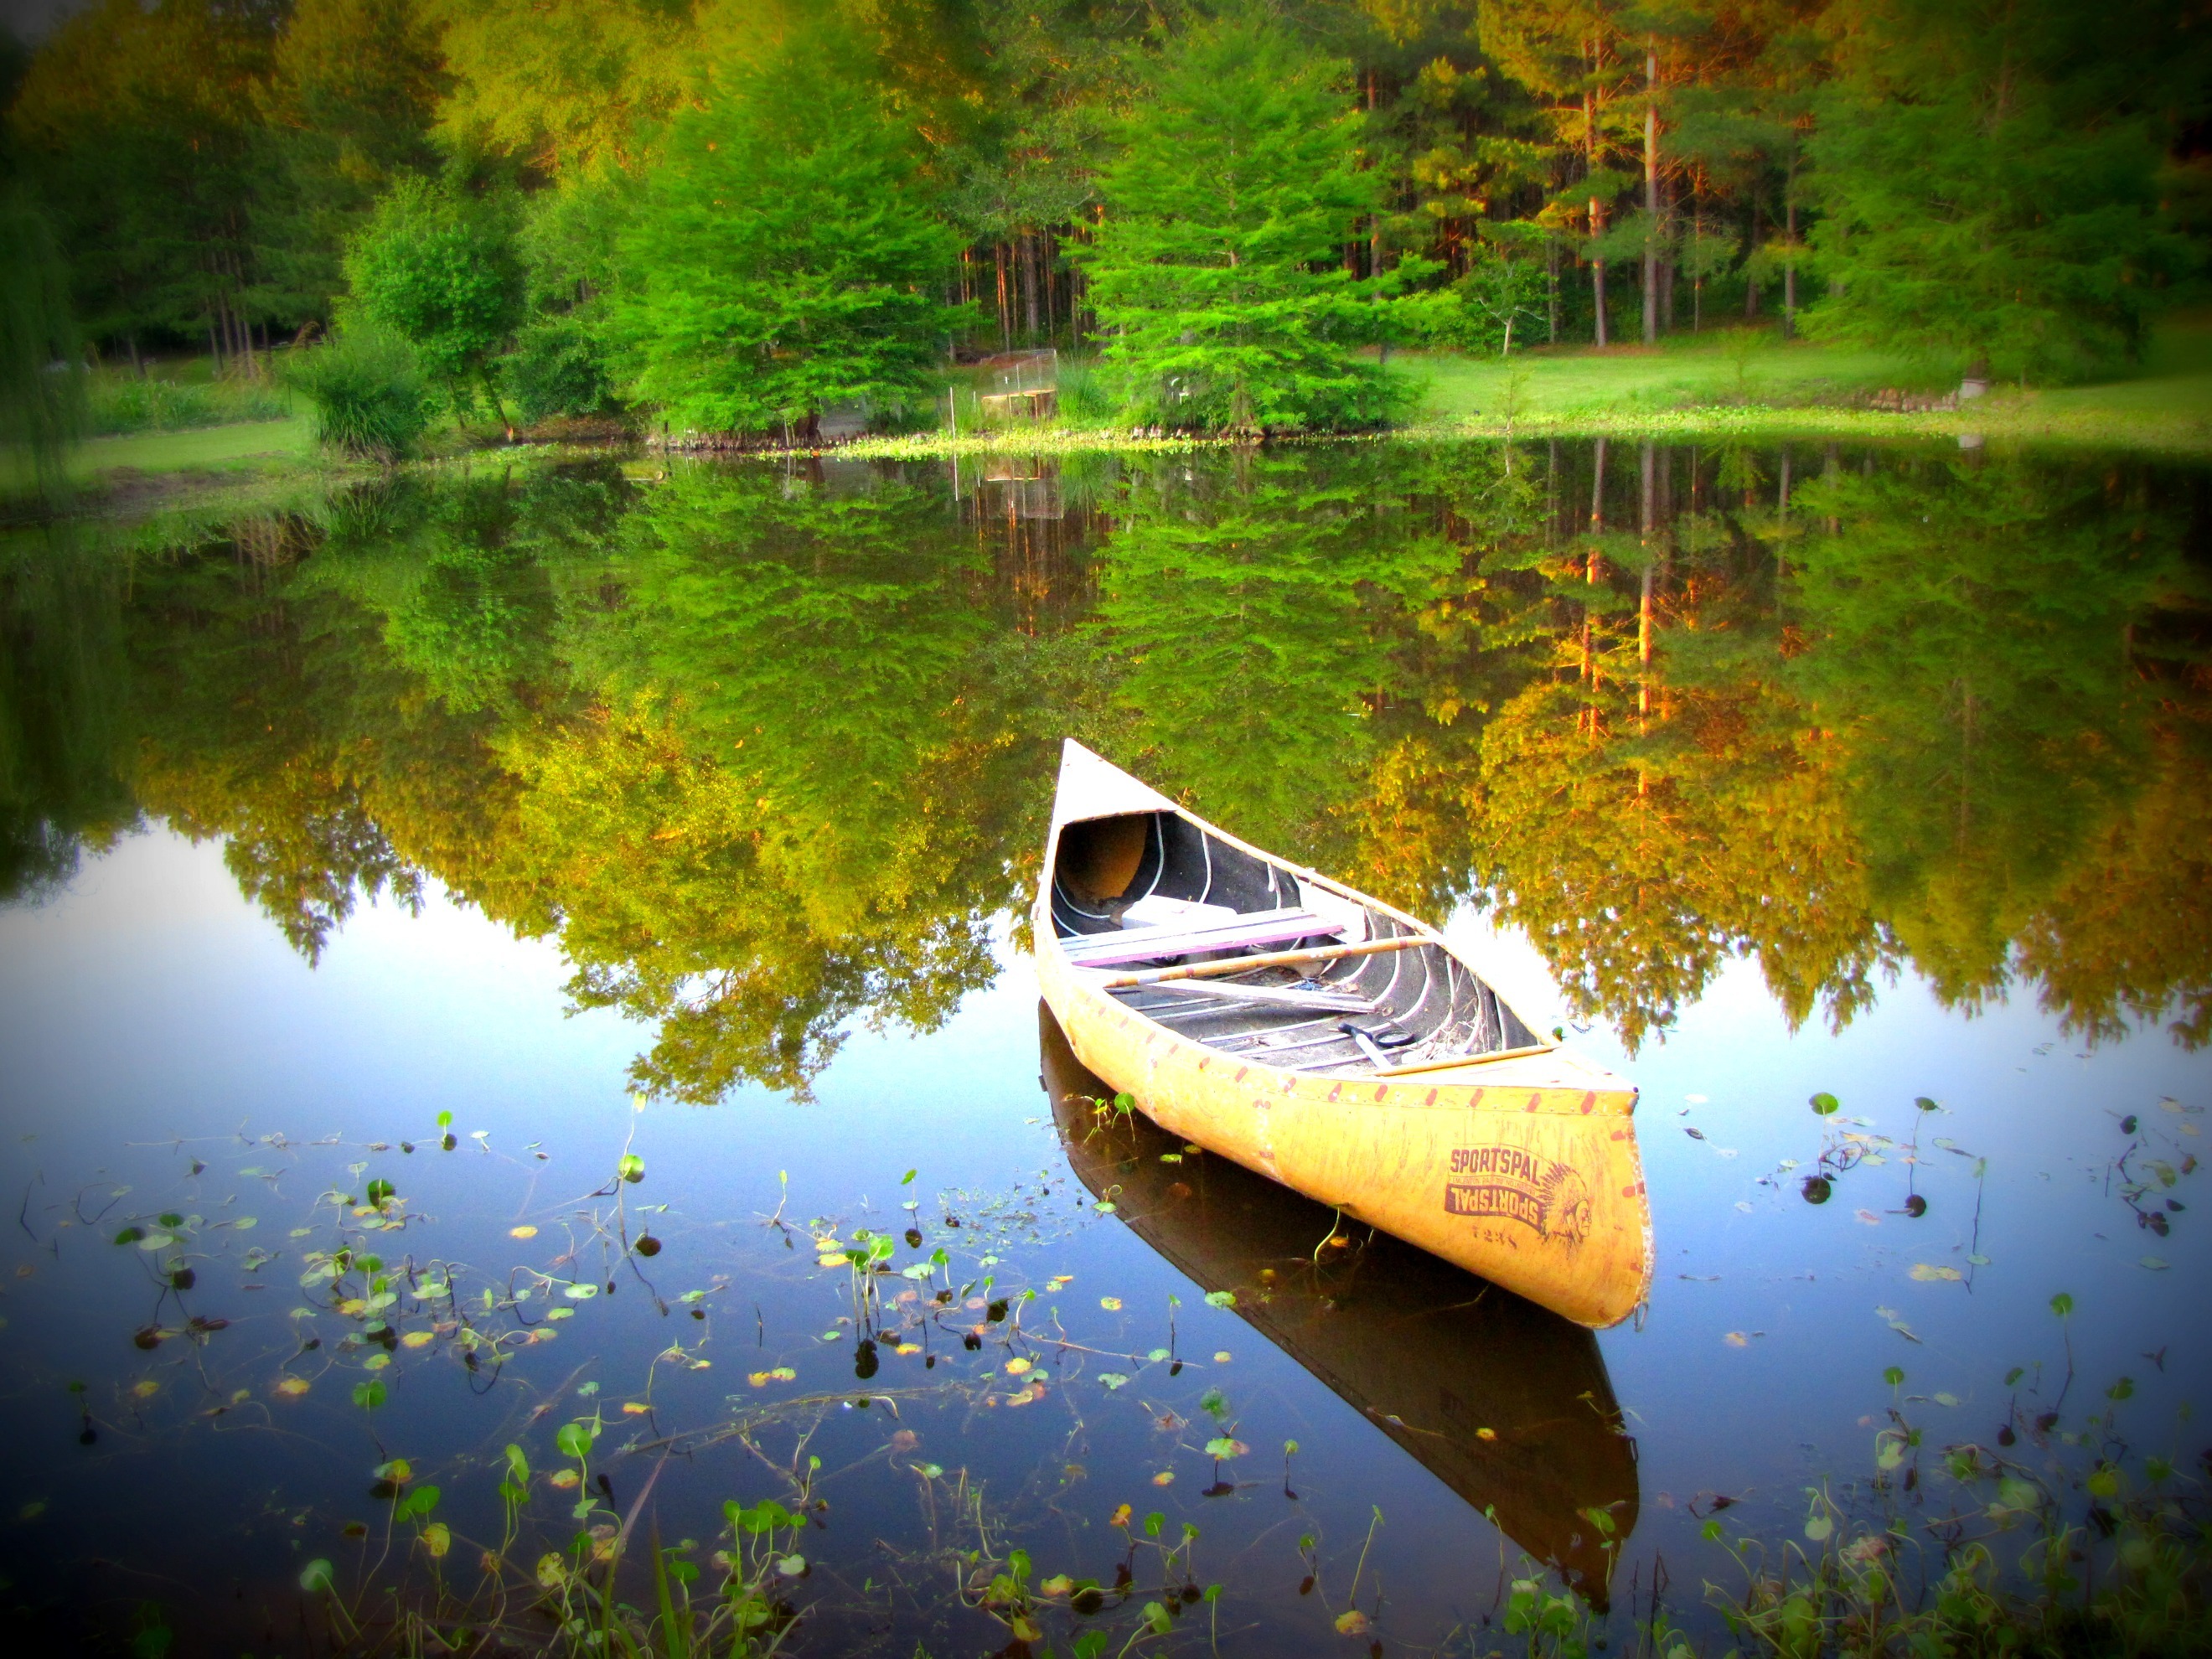
tree, water, nature, wilderness, boat, sunlight, morning, leaf, lake, adventure, river, canoe, recreation, pond, environment, reflection, vehicle, natural, autumn, kayak, activity, outdoors, fun, boating, wetland, canoeing, recreational, natural environment, computer wallpaper, watercraft rowing